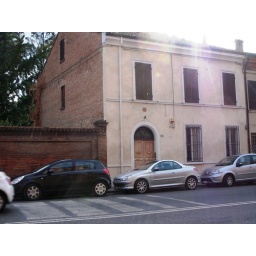
Looking south at my house. The Palazzina is to the east/left here, and the window over the door is mine.